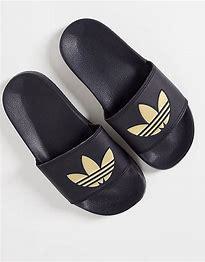
Brand: Adidas
Model: Adilette Lite